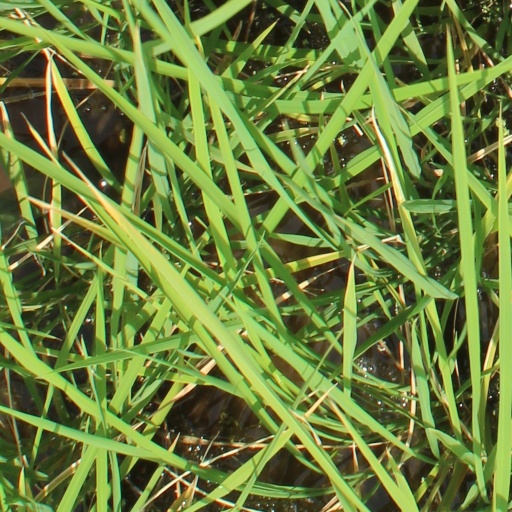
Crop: rice